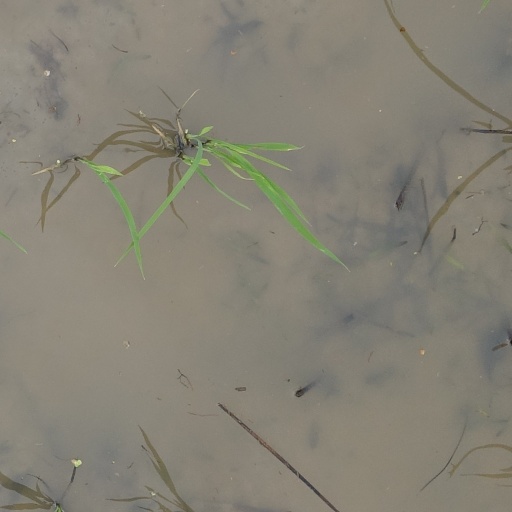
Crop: rice